Mori Sosen

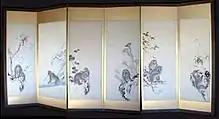
Folding screen

Mori Sosen is famous for his many paintings depicting monkeys. He also painted other animals, such as deers, boars, and peafowl. Robert van Gulik called him "an undisputed master" of the painting of the Japanese macaque. When a gibbon was brought in Japan by the Dutch in 1809, creating somewhat of a sensation (gibbons had long been depicted by Japanese artists, based on Chinese paintings of the animal, but no one in Japan had seen a live gibbon for centuries), it was Mori who had created a graphic record of this event as well.